Winning Post 7 Maximum 2007

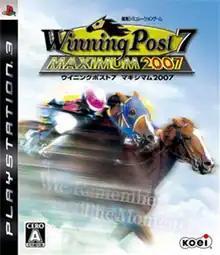

Winning Post 7 Maximum 2007 (ウイニングポスト7 マキシマム2007) is a horse racing simulator published by Koei for the PlayStation 2 and PlayStation 3 in Japan on March 29, 2007. It is the sequel of "Winning Post 7" and is followed by "Winning Post 7 Maximum 2008".